Joint Direct Attack Munition

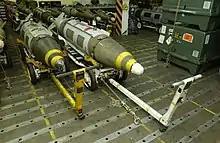
A DSU-33 Airburst sensor (right)

Despite their precision, JDAM employment has risks. On 5 December 2001, a JDAM dropped by a B-52 in Afghanistan nearly killed Hamid Karzai while he was leading anti-Taliban forces near Sayd Alim Kalay alongside a US Army Special Forces (SF) team. A large force of Taliban soldiers had engaged the combined force of Karzai's men and their American SF counterparts, nearly overwhelming them. The SF commander requested Close Air Support (CAS) to strike the Taliban positions in an effort to stop their advance. A JDAM was subsequently dropped, but instead of striking the Taliban positions, it struck the Afghan/American position, killing three and injuring 20. An investigation of the incident determined that the U.S. Air Force Tactical Control Party (TACP) attached to the Special Forces team had changed the battery in the GPS receiver at some point during the battle, thereby causing the device to return to "default" and "display its own coordinates." Not realizing that this had occurred, the TACP relayed his own coordinates to the delivery aircraft.